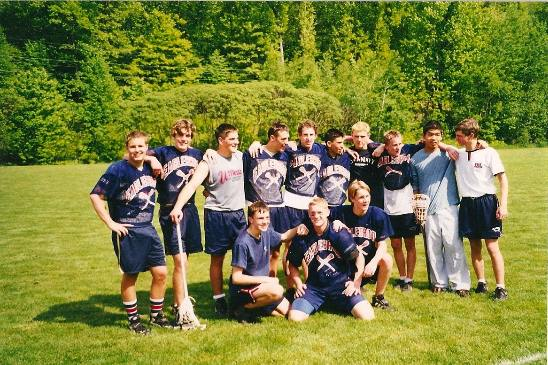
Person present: Yes